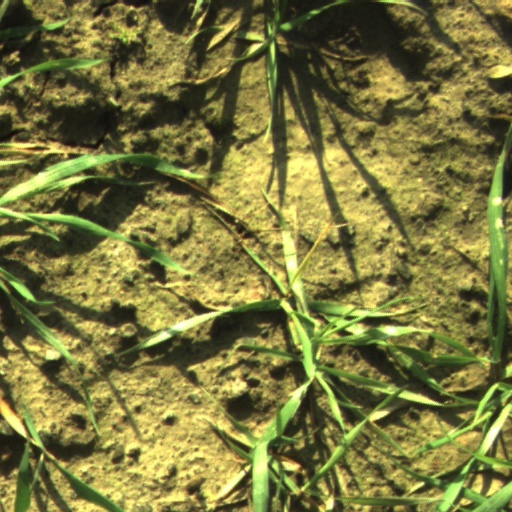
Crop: wheat